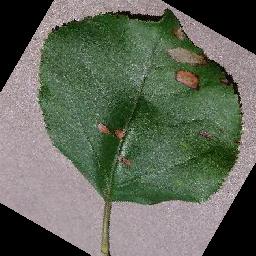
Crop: apple
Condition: black_rot